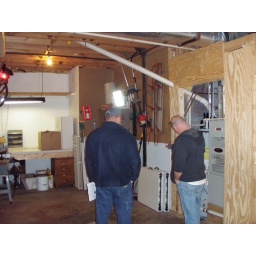
One car garage under house